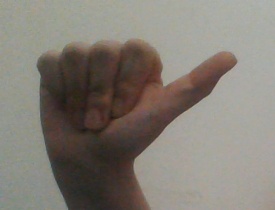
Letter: dhad